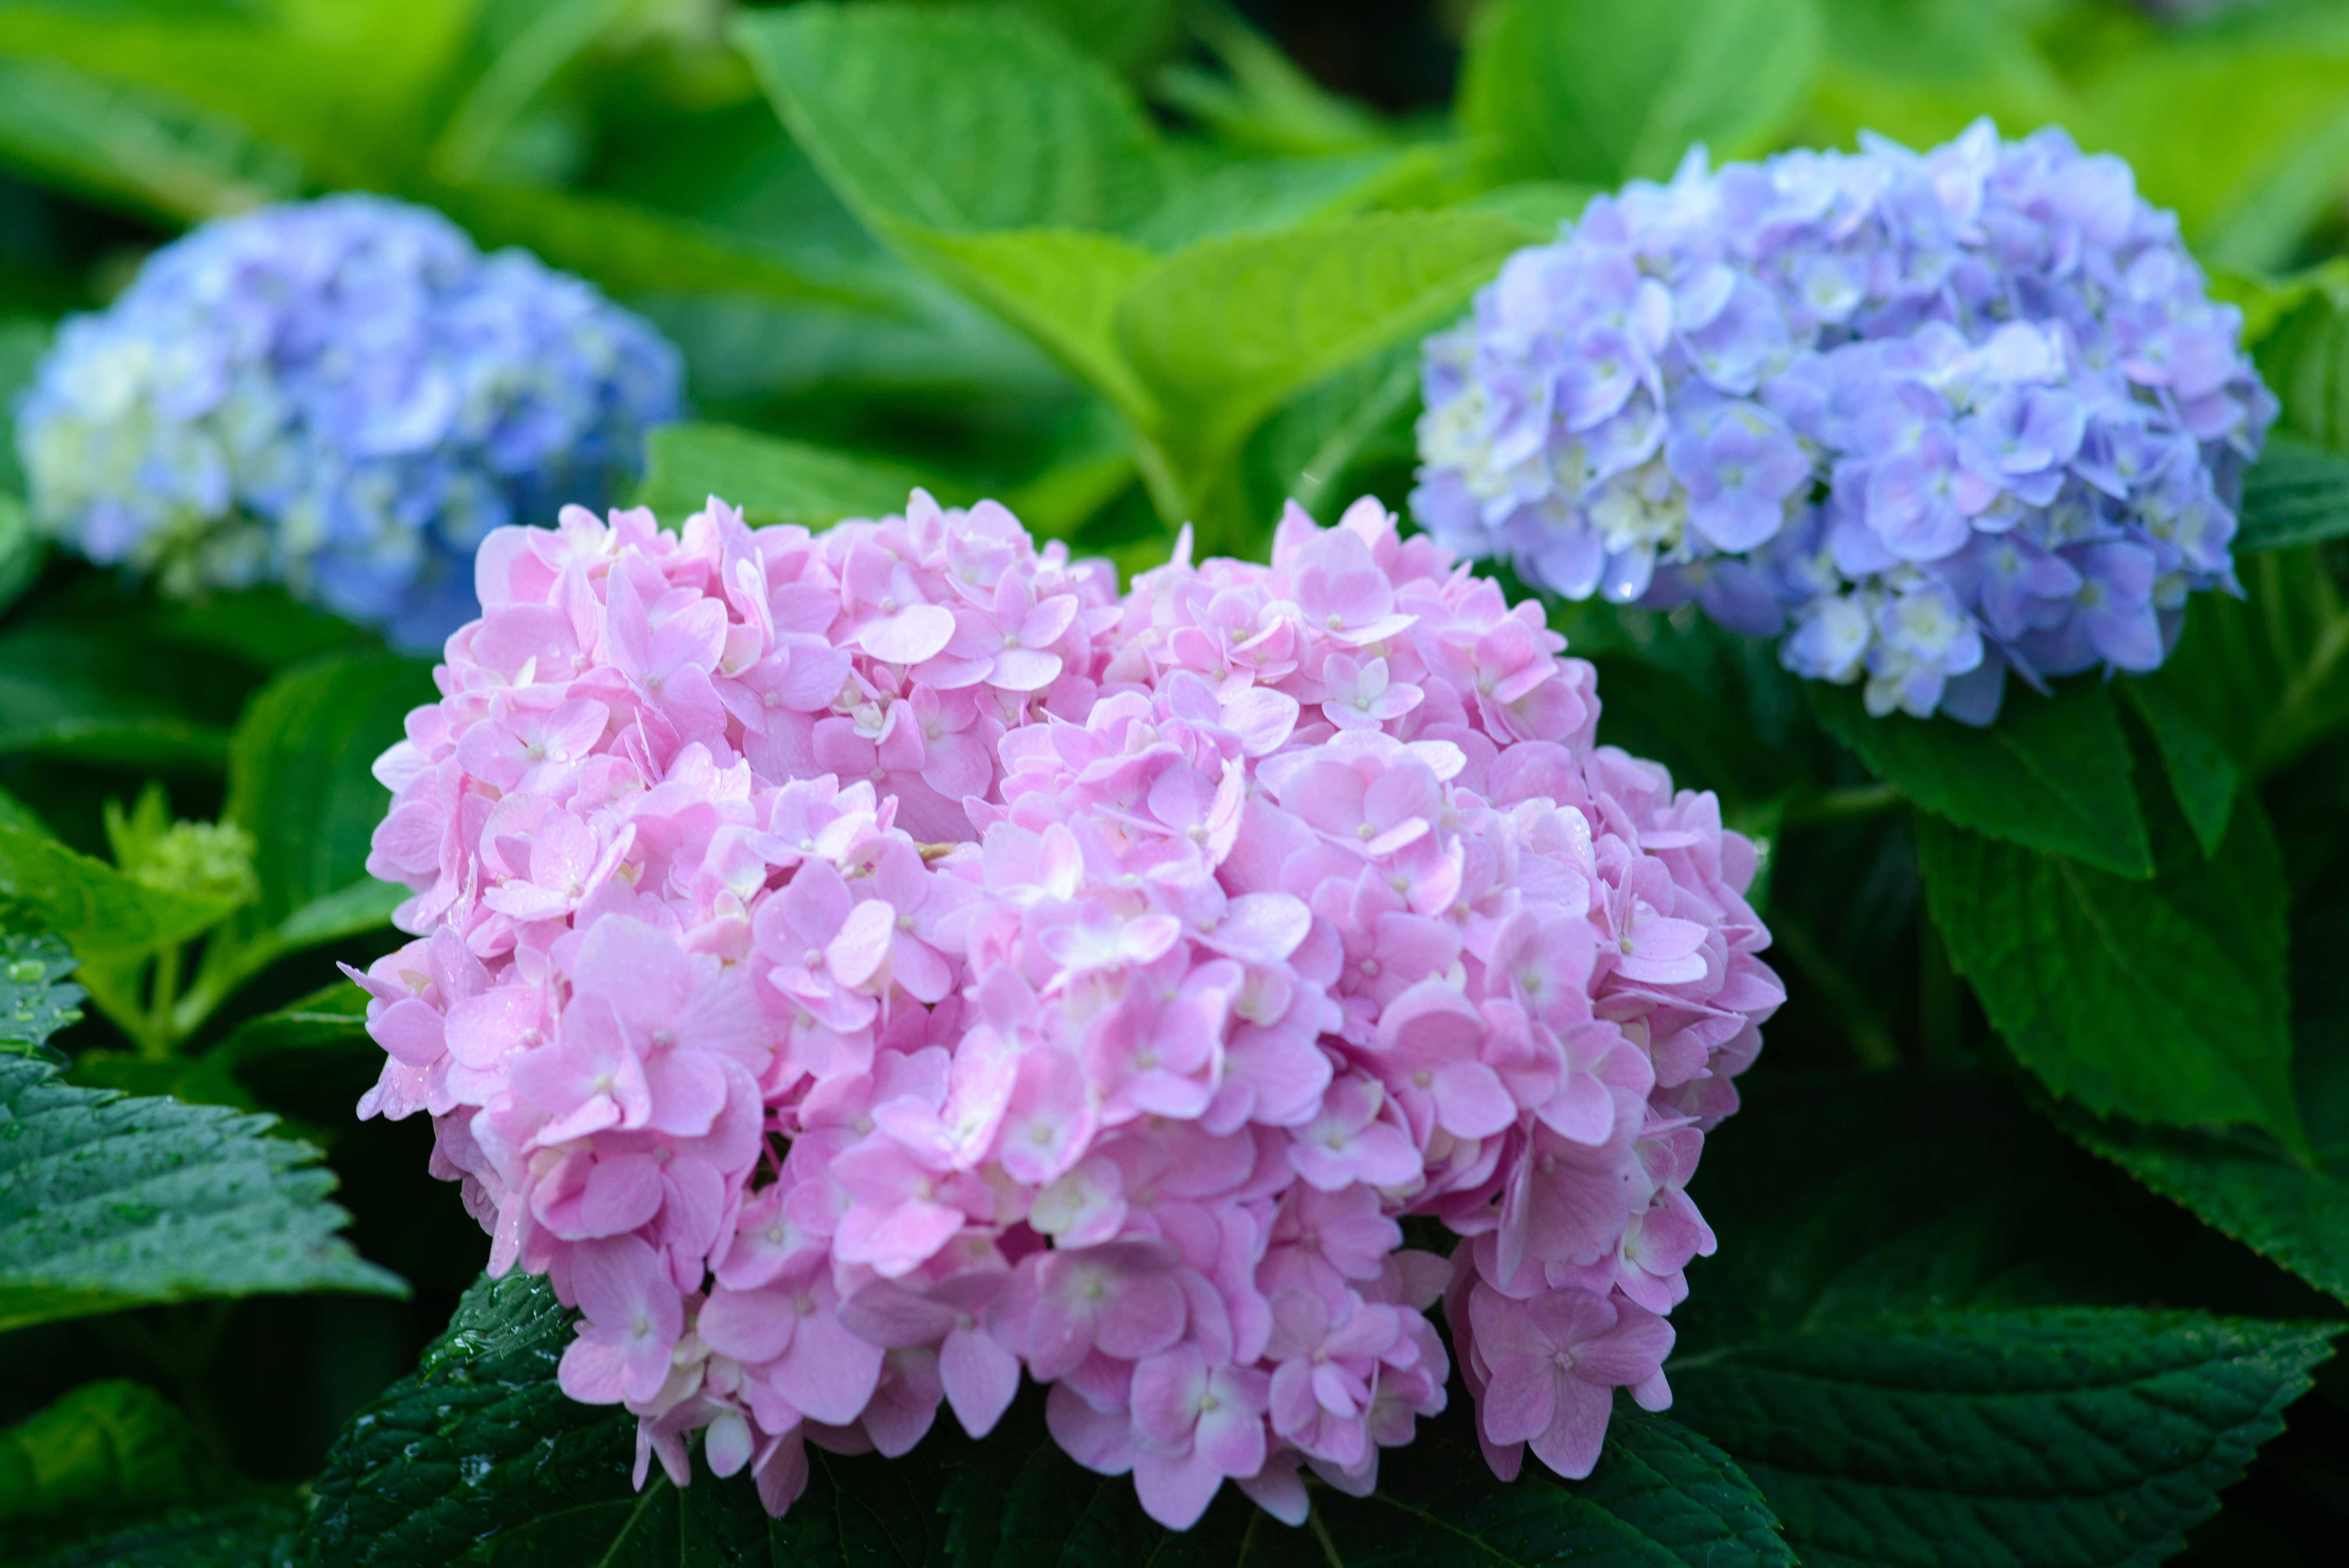
beautiful, fine, flower, green, leaf, lotus flower, macro, nature, picturesque, pink, pleasant, pretty, tree, gardens, plant, hydrangea, hydrangeaceae, flowering plant, cornales, annual plant, shrub, hydrangea serrata